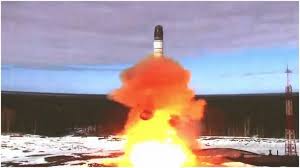
Label: Iskander